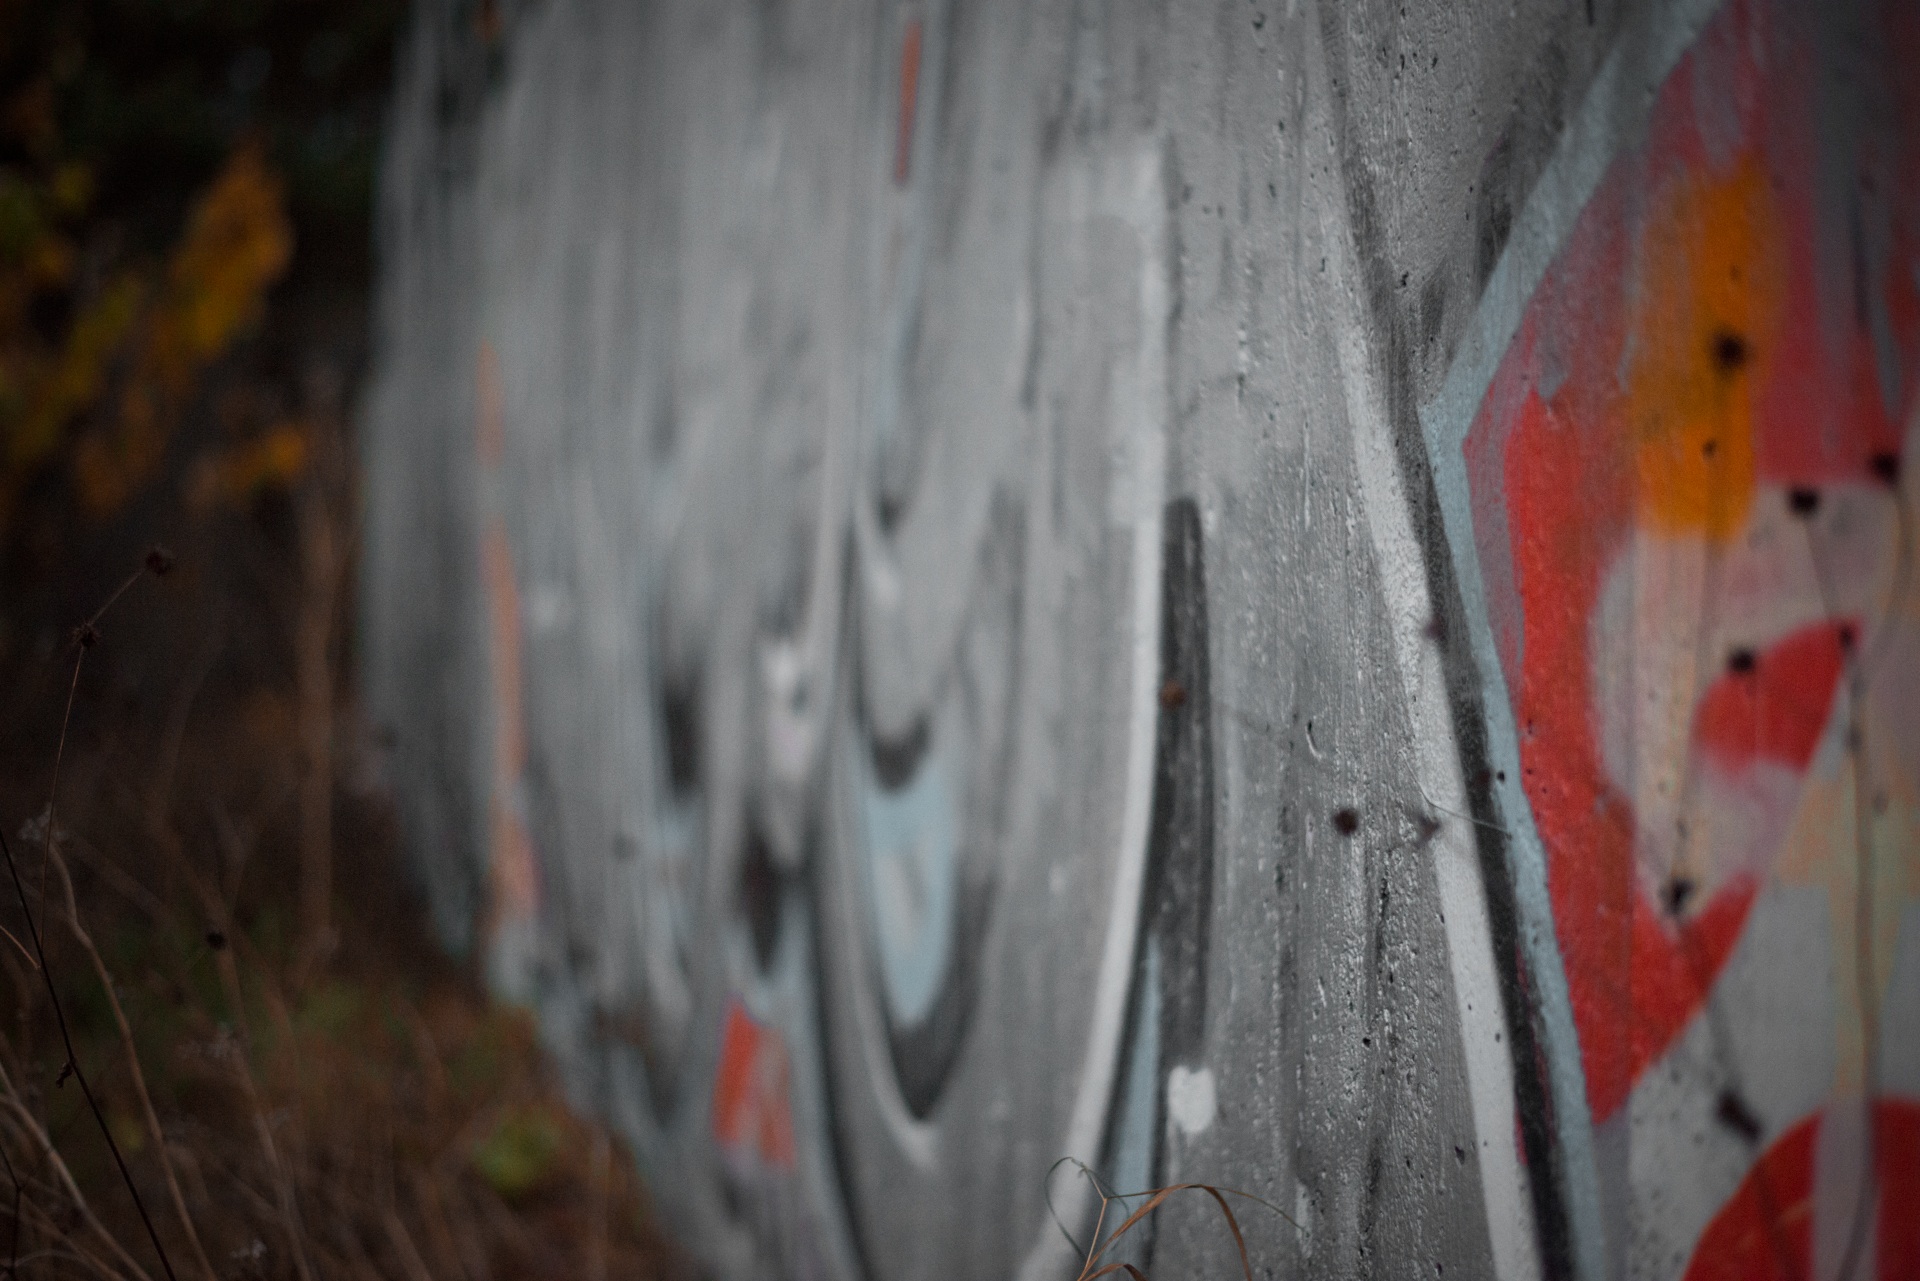
color